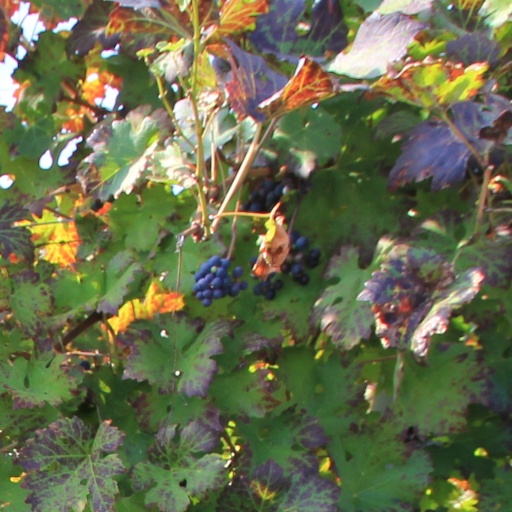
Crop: grape